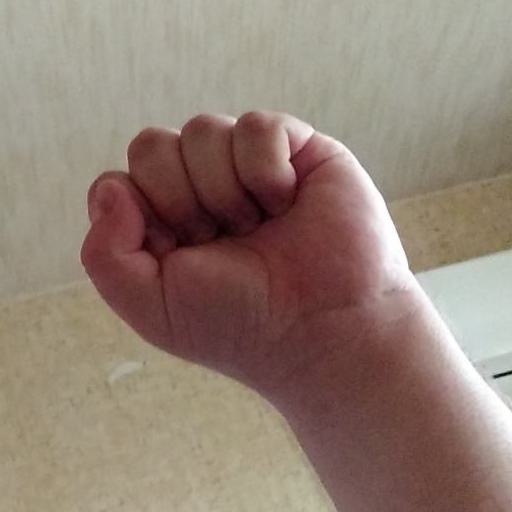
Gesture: fist